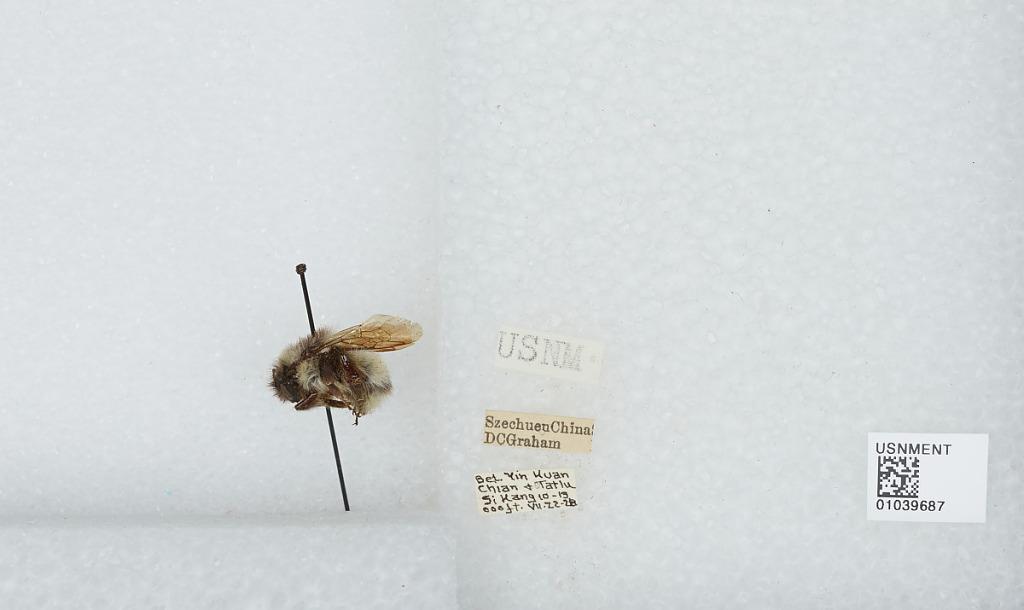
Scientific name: Bombus (Bombus) patagiatus Nylander
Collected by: D. Graham
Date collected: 1928-7-22